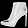
Label: Ankle boot